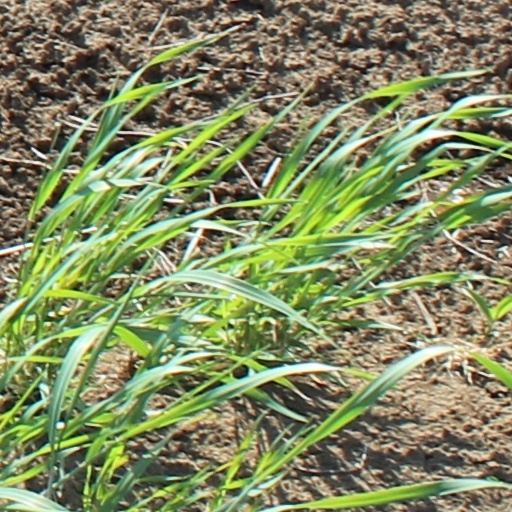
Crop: wheat